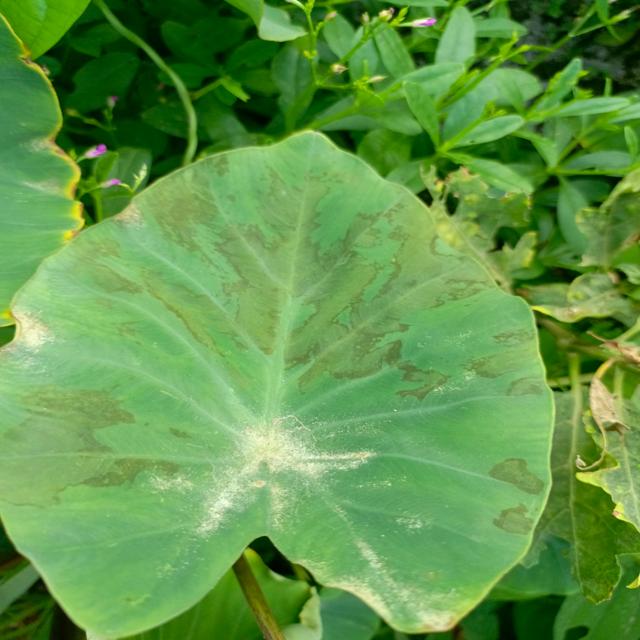
Label: Mid_Blight